Lantan Lake

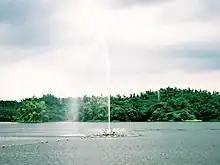
Fountain at Lantan Lake

Lantan Lake or Orchid Lake is a lake and reservoir in East District, Chiayi City, Taiwan.